Tropical Depression One (1993)

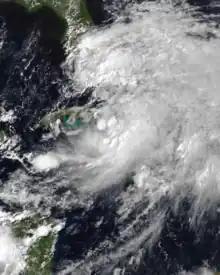
Tropical Depression One northeast of the Bahamas on June 1

Tropical Depression One was a weak tropical cyclone that struck Cuba and the Bahamas in May and June of 1993. It formed in the western Caribbean Sea on May 31 and produced heavy rainfall along its path. In Cuba, the precipitation reached , which caused widespread flooding and damage in nine provinces. Over 16,500 houses were damaged, and a further 1,860 were destroyed. At least seven people were killed in the country. In the neighboring country Haiti, the flooding killed thirteen people, as well as thousands of livestock. Rainfall was also reported in southern Florida, which eased drought conditions. The depression eventually crossed the Bahamas and became extratropical.